State Bank of India

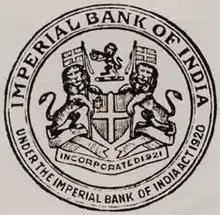

The roots of the State Bank of India lie in the first decade of the 19th century when the Bank of Calcutta (later renamed the Bank of Bengal) was established on 2 June 1806. The Bank of Bengal was one of three Presidency banks, the other two being the Bank of Bombay (est. 15 April 1840) and the Bank of Madras (est. 1 July 1843). All three Presidency banks were incorporated as joint stock companies and were the result of royal charters. These three banks received the exclusive right to issue paper currency till 1861 when, with the Paper Currency Act, the right was taken over by the Government of India. The Presidency banks amalgamated on 27 January 1921, and the re-organised banking entity took as its name Imperial Bank of India. The Imperial Bank of India remained a joint-stock company but without Government participation.